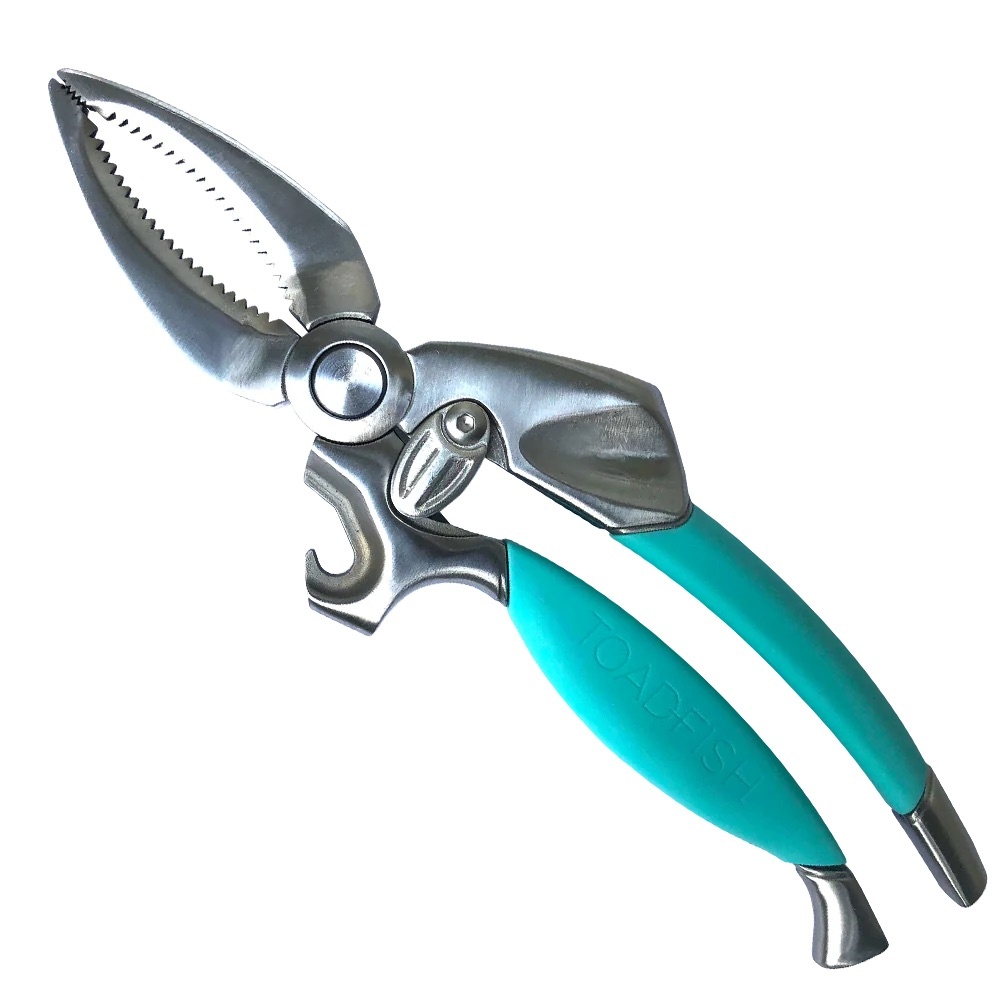
Toadfish Crab Claw & Lobster Cutter
The Toadfish Crab Claw Cutter was designed to cut evenly around crab claws in one step, keeping meat intact and shell fragments out. It allows you to create stunning presentations with lobster, blue, king, and other crab claws. It also works well on crayfish. The precision spring-loaded jaws allow for fast and clean shell opening with no mess. Also, for every product sold, we will replant new oyster beds to help clean our coastal waters. Let’s Put ‘Em Back. Flip open the locking hinge on the crab cutter. Place a crab claw into the open serrated jaws right above the crab claw joint. Slowly close the cutter around the claw until the serrated teeth create a perfect cut. Then slowly pull apart the claw revealing your intact crab claw meat. Precision serrated cutter Spring action design Easy open lock Ergonomically designed handle Non-slip rubber grips Full stainless steel construction Patent pending GET IT AT GARDINERS
Brand: Toadfish
Category: Home & Garden > Kitchen & Dining > Kitchen Tools & Utensils > Food Crackers > Lobster & Crab Crackers > Crab Crackers